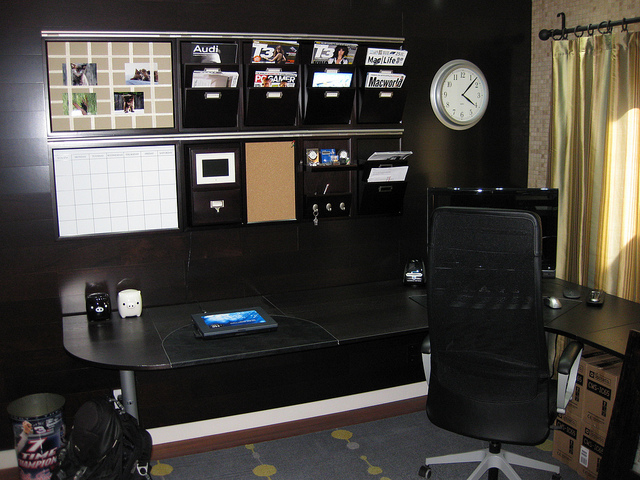
user: Given an image and a question. Answer the question in a short answer. Question: Which of the publications pictured sells the most copies annually? Short Answer:
assistant: pc gamer